Álvaro d'Ors Pérez-Peix

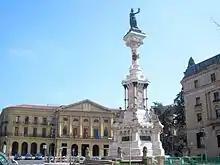
monument to Fueros, Pamplona

Some historians name d’Ors a Francoist ideologue. It is underlined that his legitimization of violence and exaltation of the Crusade served the regime perfectly, that he was exponent of the caudillaje theory, that his focus on strong executive and religion supported the mix of nacional-catolicismo, that he advocated “democracía orgánica” and that after death of the dictator, he judged him favorably. Other scholars claim that d’Ors supported Francoism as long as the regime remained rooted in traditional values and opposed its revolutionary syndicalist current, that he worked to make Traditionalism the core of Francoist ideology, and that he formed the group which challenged statolatrian penchant of the regime. It is also noted that after 1975, d’Ors confronted the continental order as formed by the Germany-dominated EEC and the world order as dominated by the United States, both devoted to “consumismo capitalista”; he was increasingly bitter about Spain becoming prey of global capitalism.